Milka Gehani

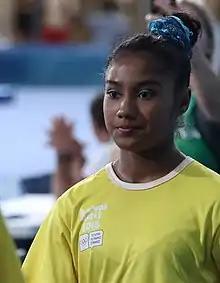
Gehani at the 2018 Summer Youth Olympics

Milka Gehani de Silva (born 24 April 2003) is a Sri Lankan artistic gymnast. She earned a continental quota spot to the 2020 Summer Olympics after the cancellation of the 2021 Asian Championships. She was the first Sri Lankan gymnast across all disciplines to compete in the Olympics. She also represented Sri Lanka at the 2018 Summer Youth Olympics and the 2019 and 2022 World Championships.